Rasputin (opera)

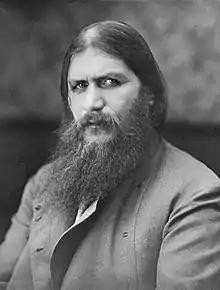
Portrait of Rasputin c. 1910

Rasputin is a 2003 Finnish-language opera in three acts by Einojuhani Rautavaara.